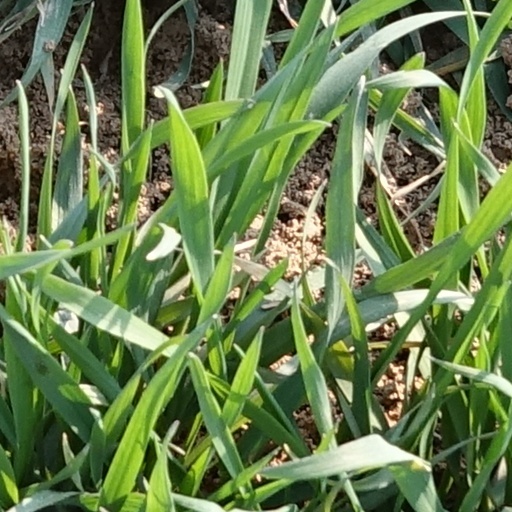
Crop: wheat